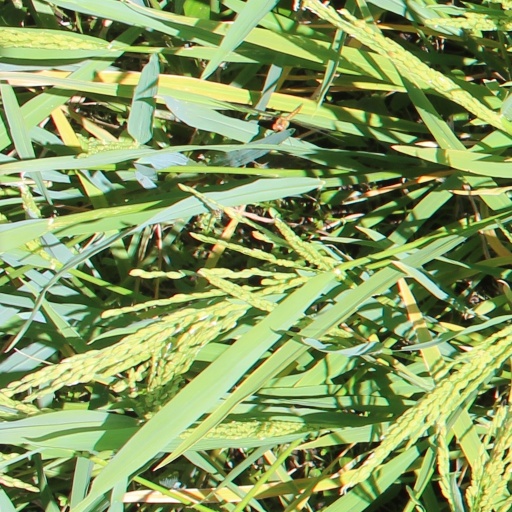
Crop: rice